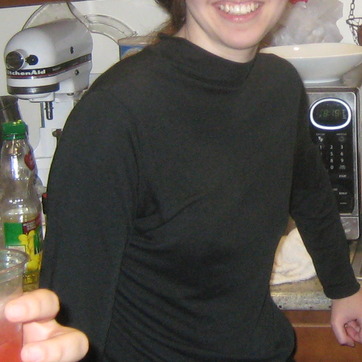
Material: fabric